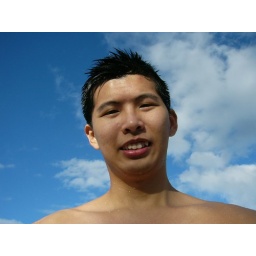
after a dip in the cold fresh water lake